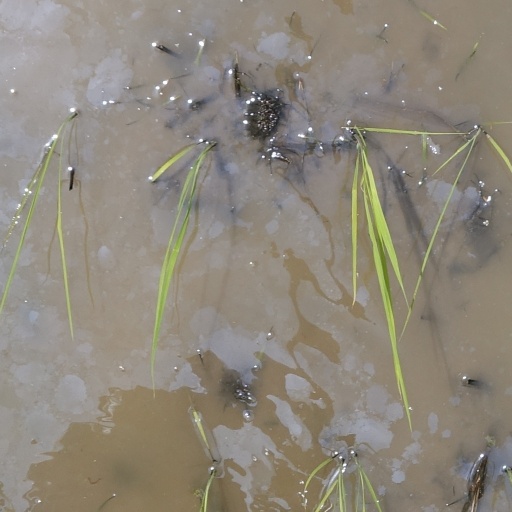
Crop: rice